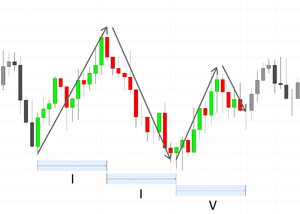
Ichimoku - Combinaison de vagues I, I, et V
La technique Ichimoku Kinko Hyo est un outil et une méthode d'analyse technique, c'est encore aujourd'hui une méthode communément utilisée au Japon et sur les marchés asiatiques, et désormais populaire dans le reste du monde. Ichimoku signifiant "d'un coup d’œil", Kinko "équilibre" et Hyo "courbe", le nom de la technique peut se traduire en "équilibre d'une courbe en un coup d’œil". Cette méthode s'applique sur les chandeliers japonais.